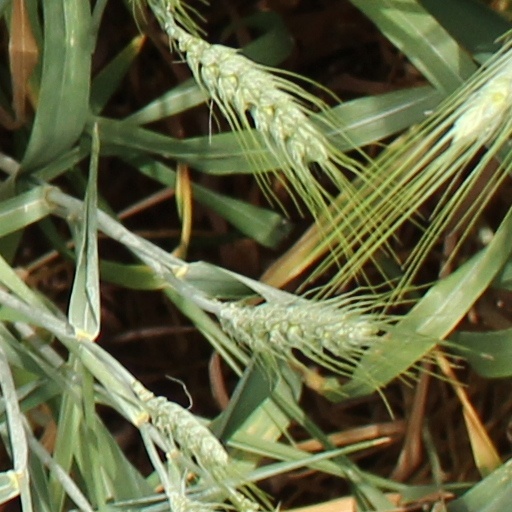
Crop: wheat